David C. Novak

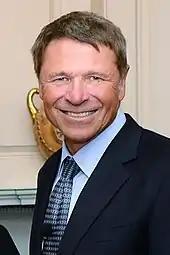
Novak in 2012

His first job was as an advertising copywriter at Ketchum advertising agency. He was executive vice president/director account services Tracy-Lock/BBDO in Dallas, Texas, serving as account supervisor on Frito-Lay products, Pepsi-Cola accounts and others, before becoming the executive vice president of all Frito-Lay products at the agency.